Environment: real
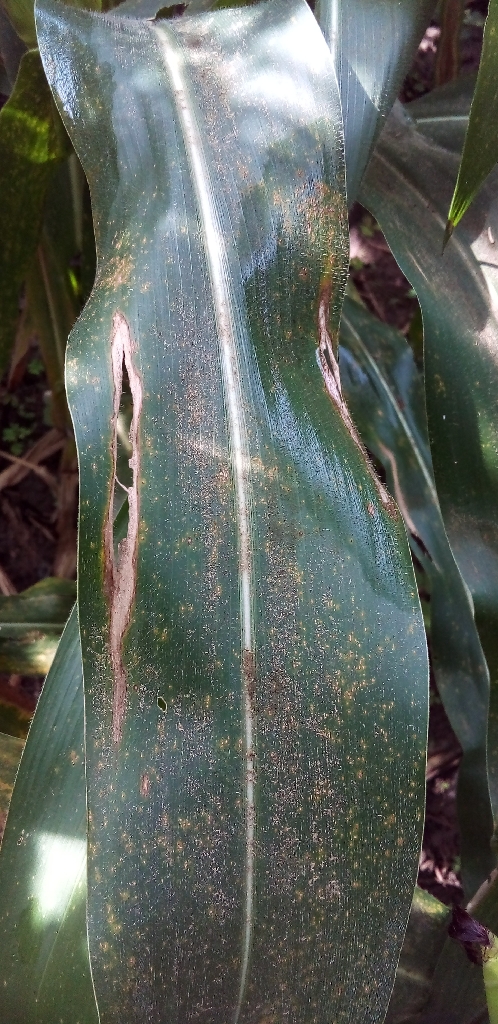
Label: northern_corn_leaf_blight